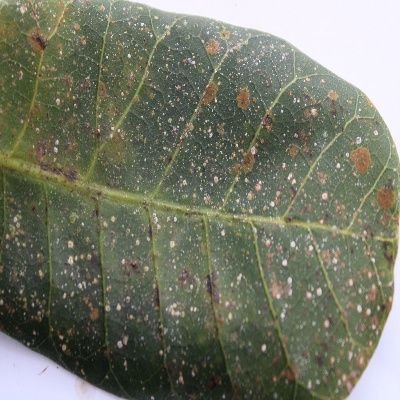
Crop: Cashew
Condition: red rust